Kovil

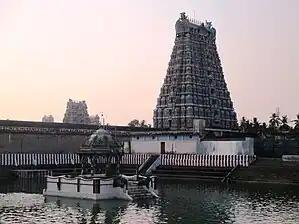

Kovil or koyil (meaning: residence of god) is the Tamil term for a distinct style of Hindu temple with Dravidian architecture.